2/43rd Battalion (Australia)

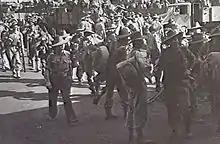
Soldiers at a wharf prepare to embark for overseas

Committed to the fighting around El Alamein in early July, the 24th Brigade, having recently completed desert training, moved to Ruweisat Ridge, over south of El Alamein, situated on the coast. For the next four months, the 2/43rd formed part of the northern sector of Allied defences within what came to be known as the "Alamein box". Tasked with harassing Axis forces, the 2/43rd's first action came on the night of 7/8 July, when 'D' Company launched a very successful raid, which caught the German forces in the area by surprise and resulted in the destruction of many vehicles and artillery pieces, as well as the re-capture of a British Bren carrier that was driven away from German lines. On 17 July, the 2/43rd was involved in actions around Ruin Ridge, in conjunction with the 2/32nd Battalion's attack on a position known as Trig 22 on Makh Khad Ridge. Advancing astride the Qattara track, during the action the 2/43rd captured over 1,000 Italian prisoners, for the loss of 81 casualties, before withdrawing from Ruin Ridge. The 24th Brigade launched a follow-up attack on 22 July on Makh Khad Ridge and Ruin Ridge, in conjunction with an attack by the 26th Brigade on Tel Eisa; this attack saw the 2/43rd, having detached one company to support the 2/32nd, heavily committed once again. A further thrust was put in on 26/27 July, with the 2/43rd being tasked with a follow-up role, which was cancelled after attacks by the 2/28th and the British 69th Infantry Brigade failed; instead the battalion only played a supporting role during the attack, bringing up ammunition under fire with its carriers, and providing supporting fire to the 2/28th Battalion. In August and September, during a lull in the fighting, the battalion undertook patrols into no-man's land. Casualties during the first phase of the battalion's involvement in the fighting around El Alamein between early July and mid-October amounted to 36 killed in action, 12 died of wounds, two accidentally killed, 28 wounded and four captured.